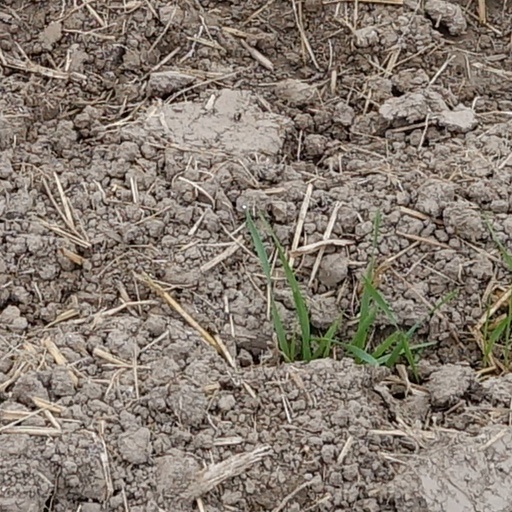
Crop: wheat